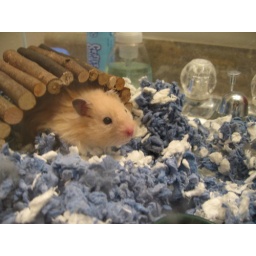
I was cleaning his tank so his house was sitting on the sink..I put him in so he could dig around in his bedding.